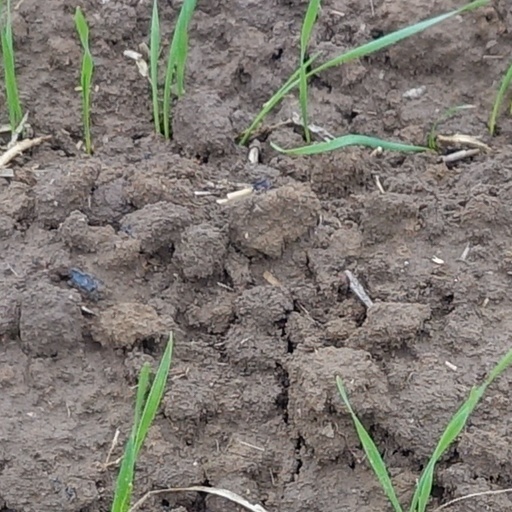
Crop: wheat